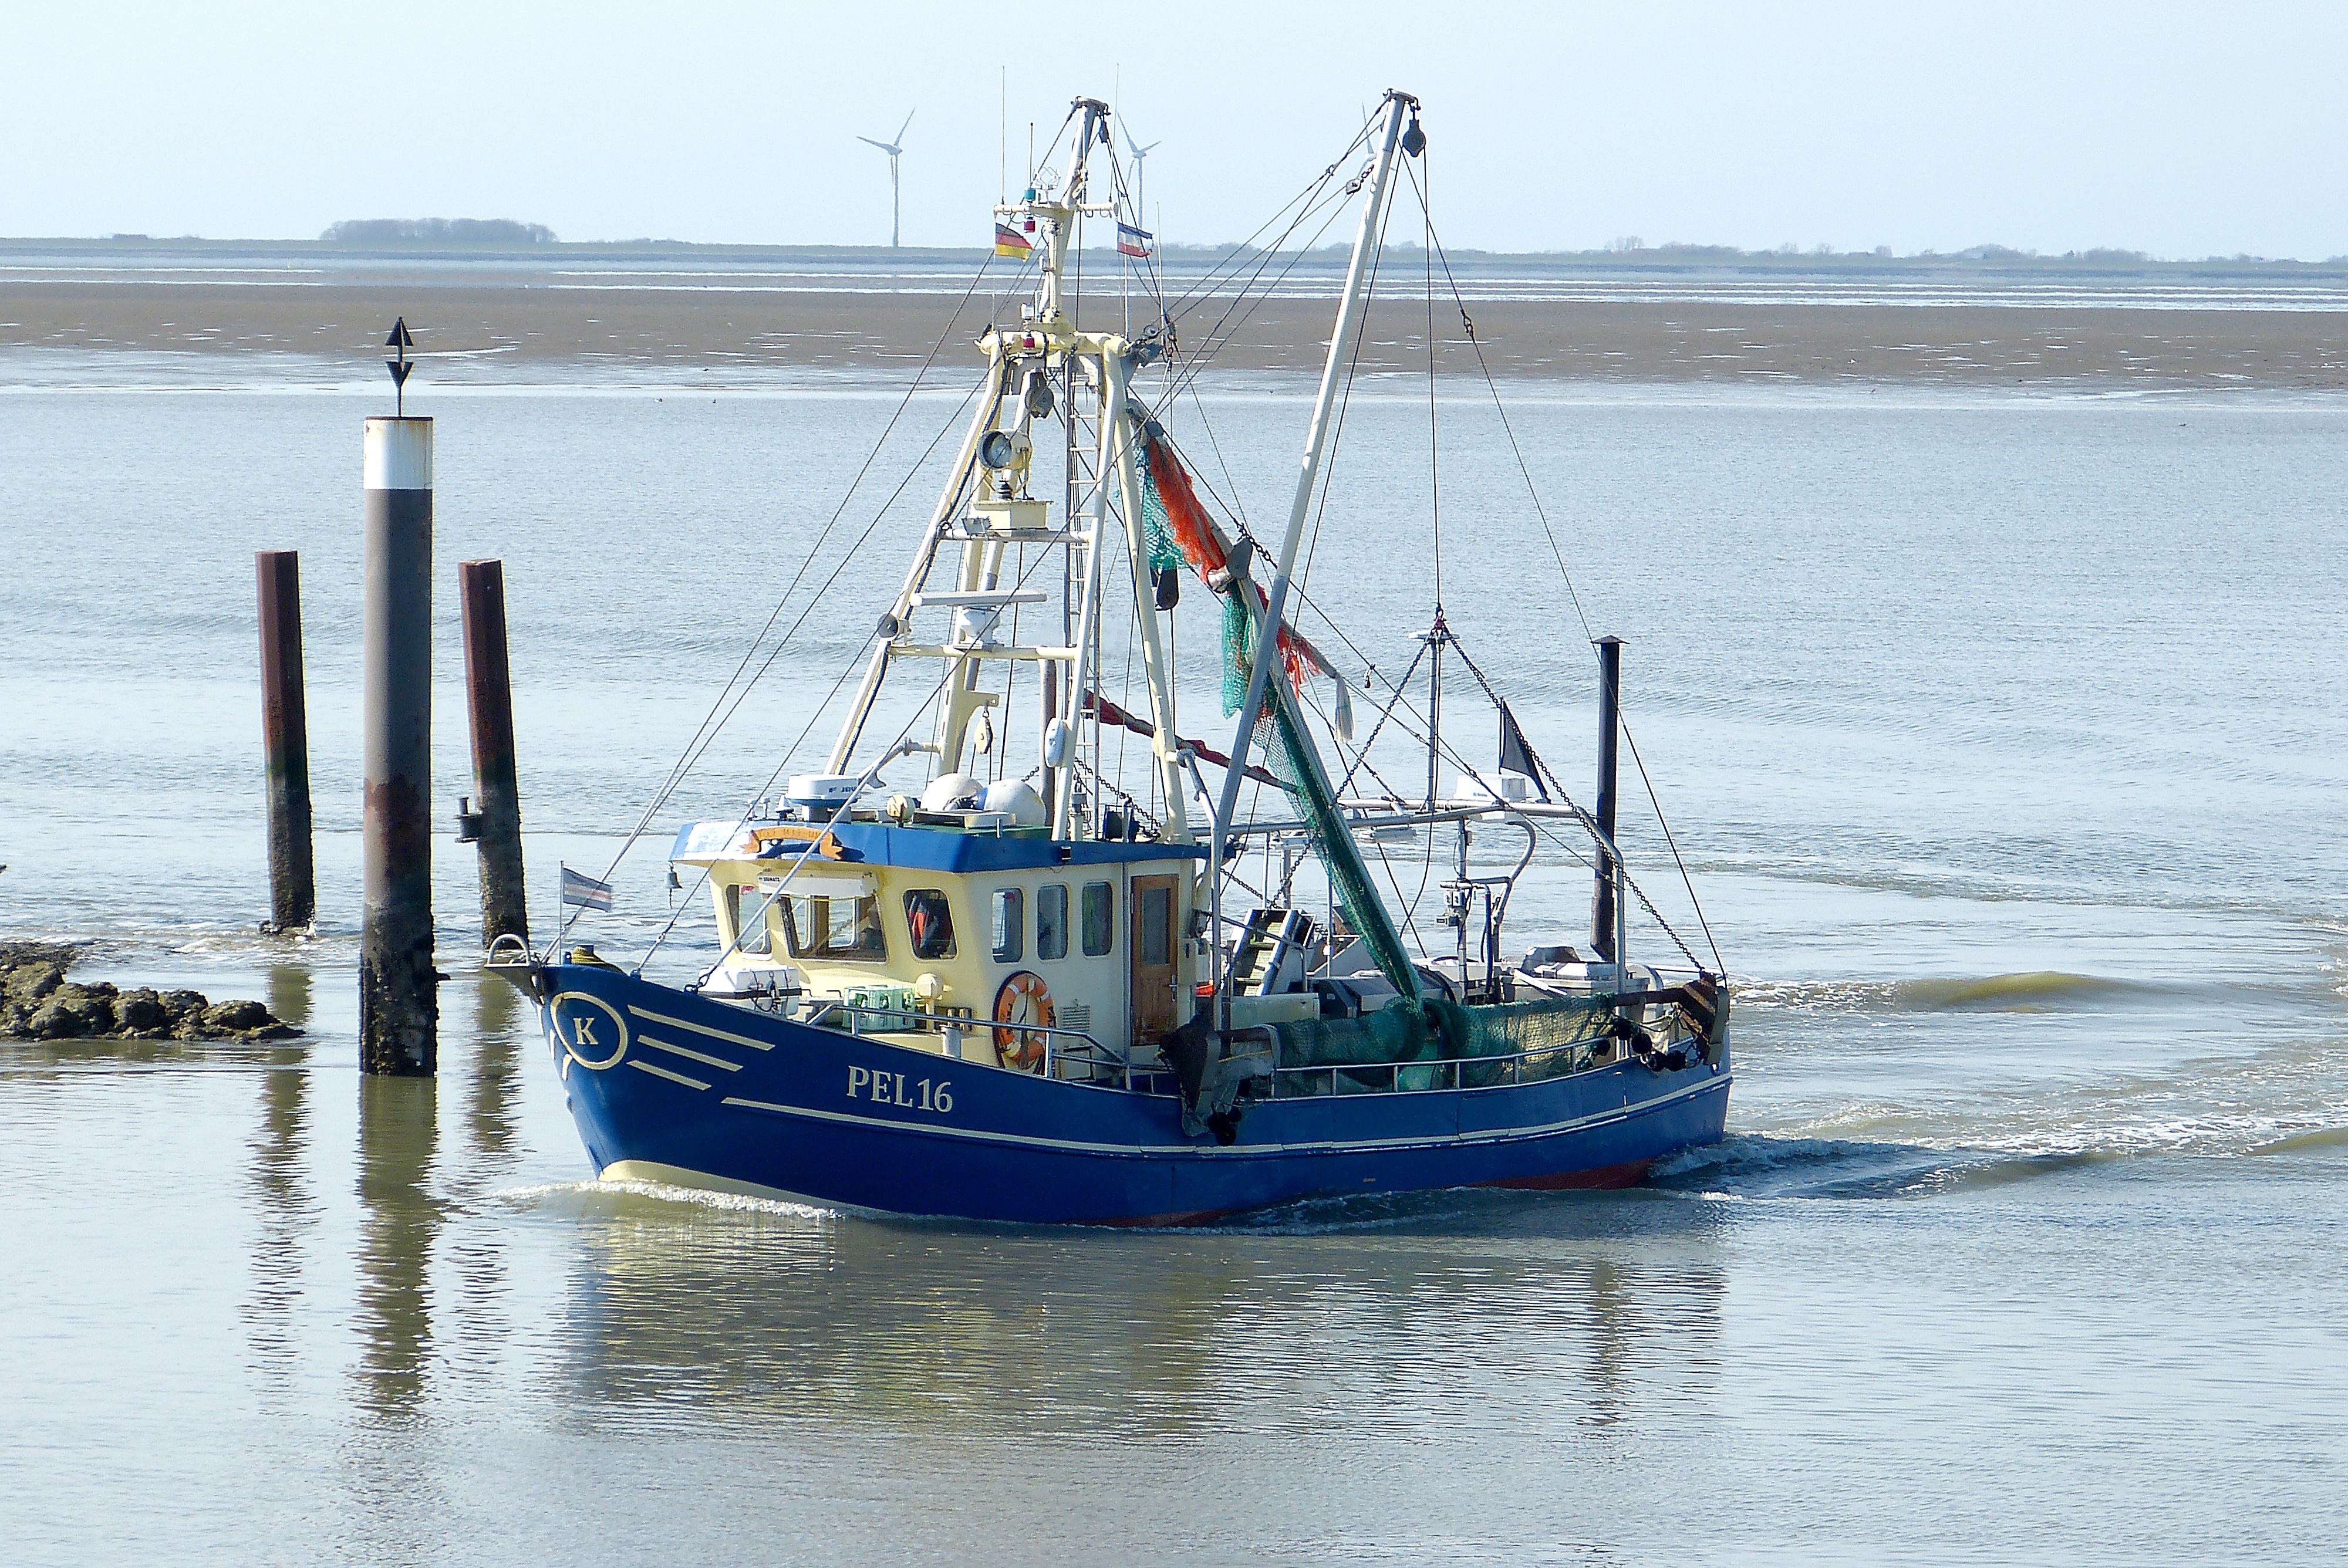
sea, water, sky, boat, ship, vehicle, fishing, mast, bay, harbor, blue, port, sandbar, fish, shrimp, boating, crabs, watercraft, schooner, network, north sea, sailing ship, fischer, wadden sea, cutter, fishing vessel, tall ship, hallig, north beach, fishing trawler